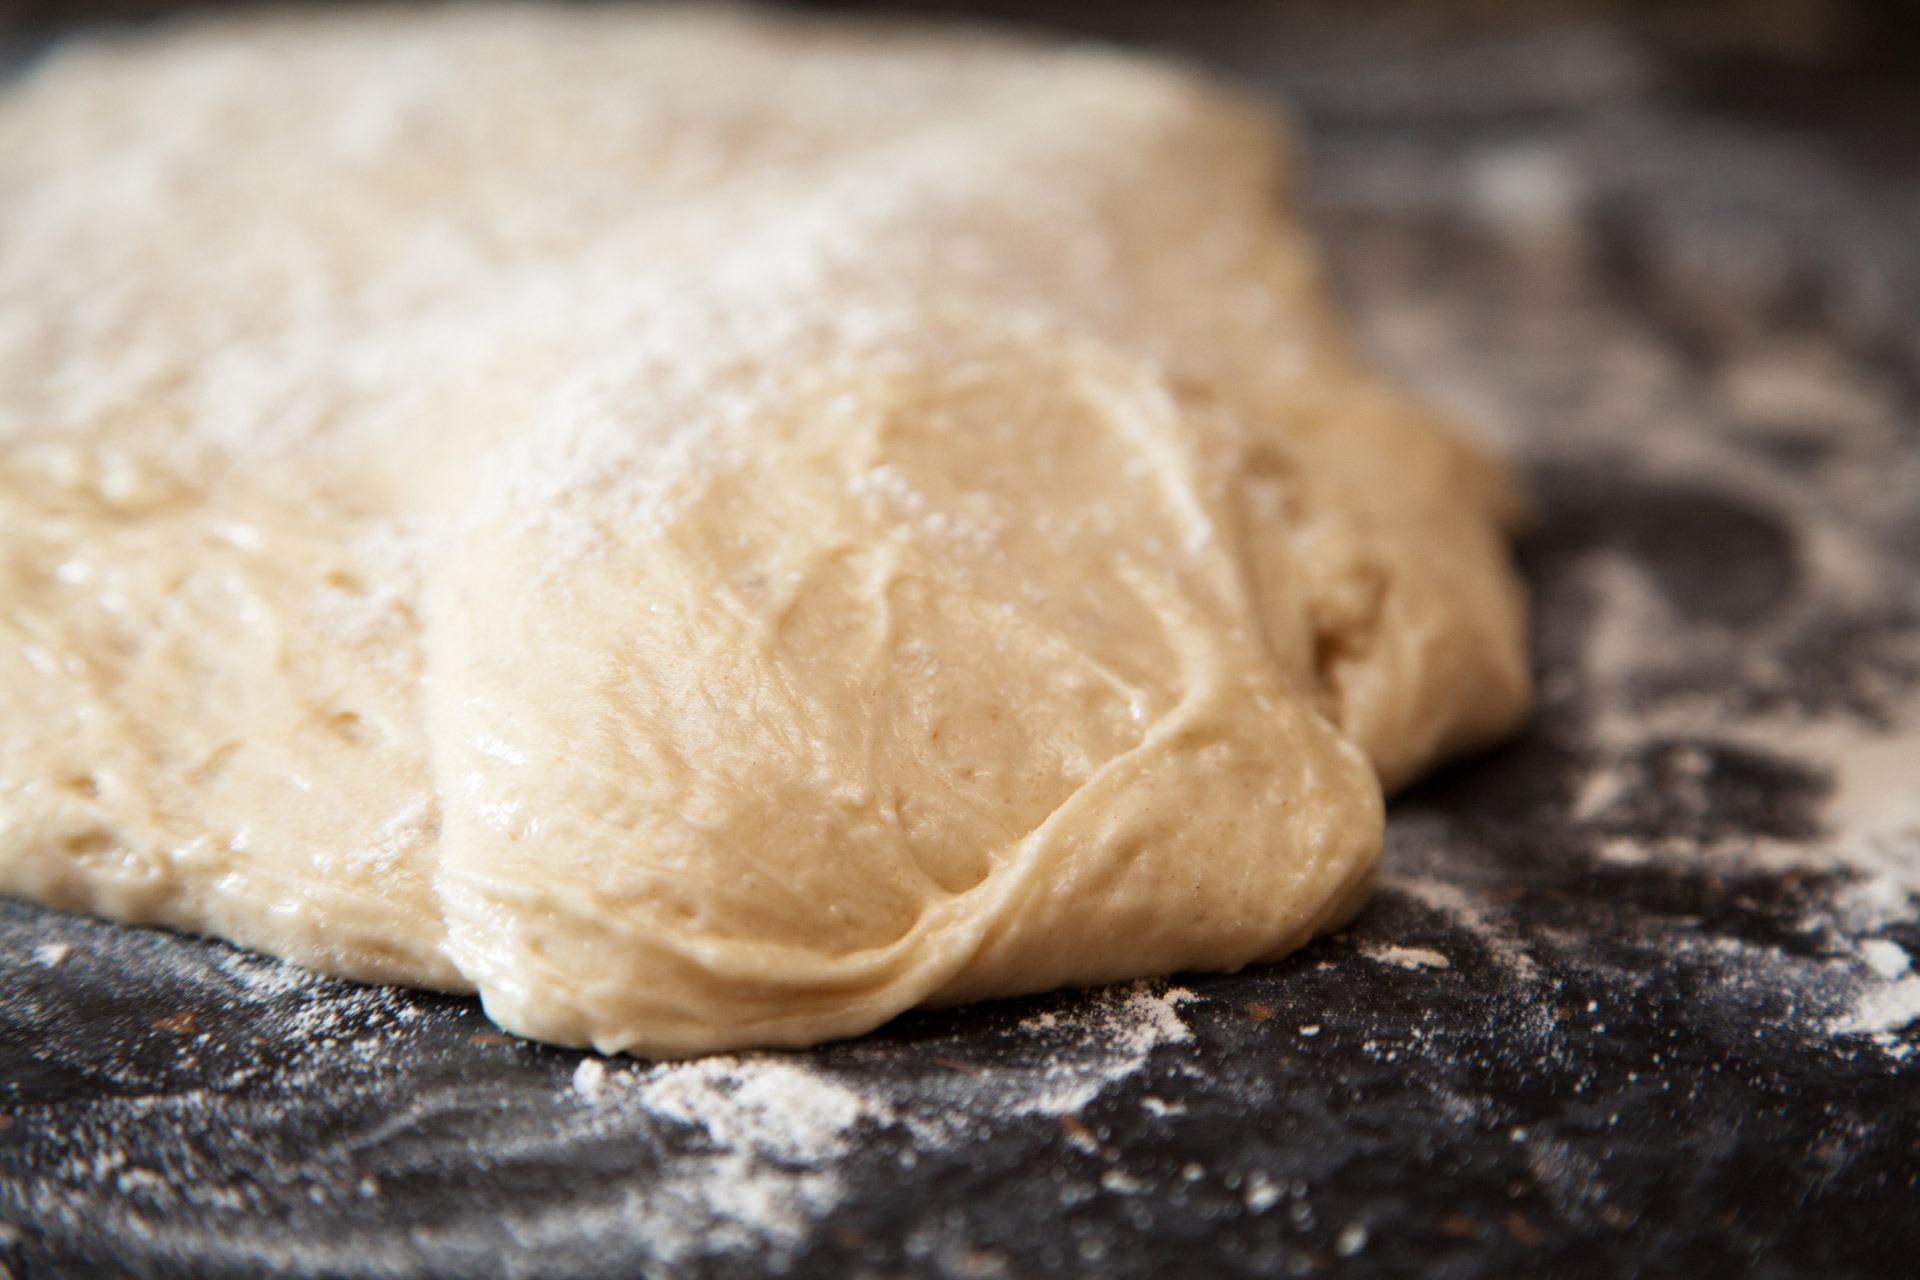
dish, meal, food, fresh, kitchen, breakfast, baking, dessert, homemade, dairy product, bread, pastry, bakery, preparation, dough, bake, raw, handmade, ciabatta, flour, yeast, baked goods, flavor, preparing, knead